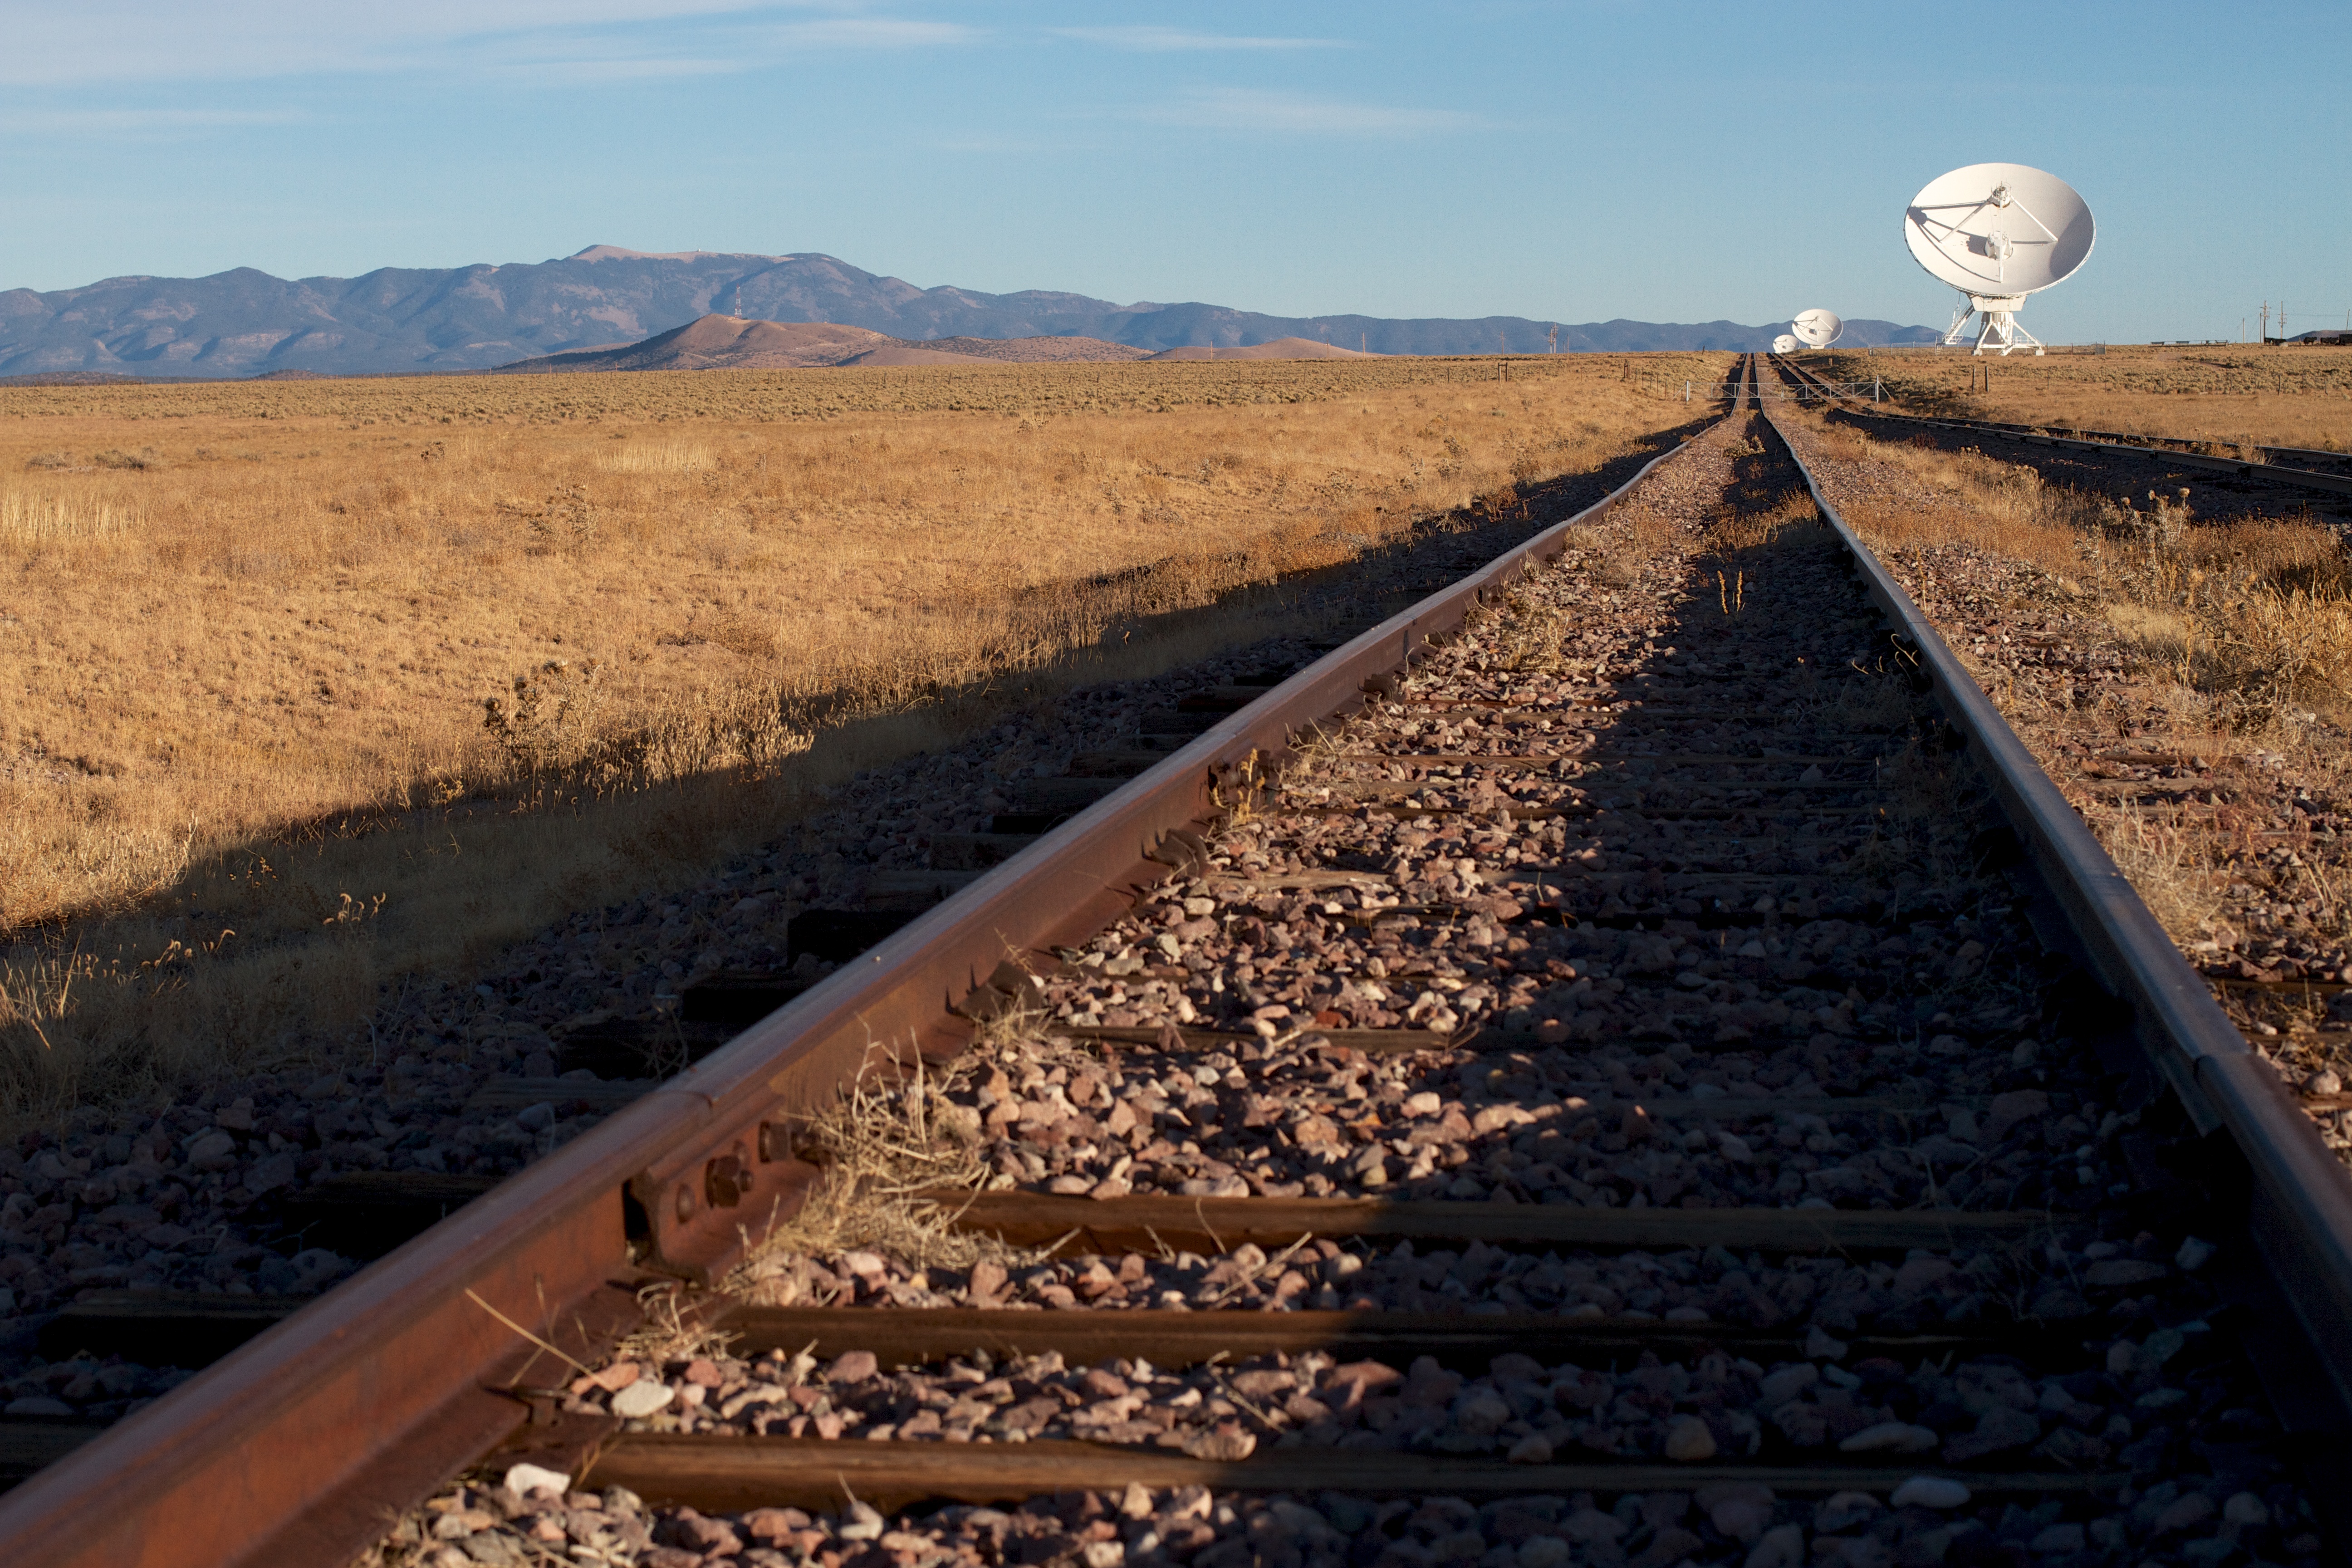
landscape, track, field, transport, vehicle, soil, vla